Castner–Knott Building

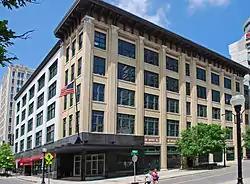
Castner-Knott Building in May 2010

The Castner–Knott Building is a historic building in Nashville, Tennessee.